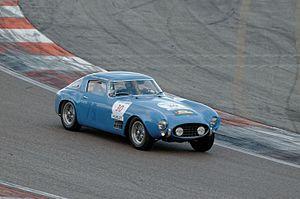
Ferrari 250 GT Berlinetta Tour de France, Tour Auto 2014, étape sur le Circuit de Prenois.